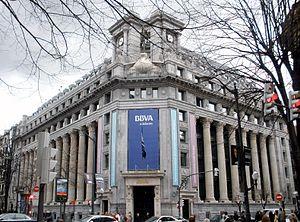
Banco Bilbao Vizcaya Argentaria est un groupe bancaire multinational espagnol basé à Madrid et à Bilbao. C'est l'une des plus grandes institutions financières du monde et est présente principalement en Espagne, au Mexique, en Amérique du Sud, aux États-Unis et en Turquie.